Azef River

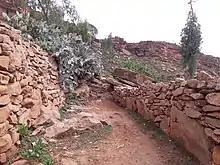
Footpath in Azef

Trekking routes have been established across and along this river. The tracks are not marked on the ground but can be followed using downloaded .GPX files.